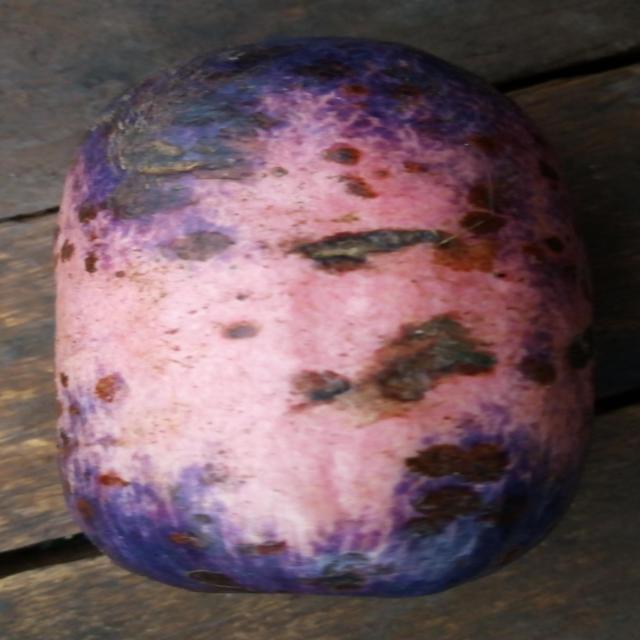
Plum grade: unripe